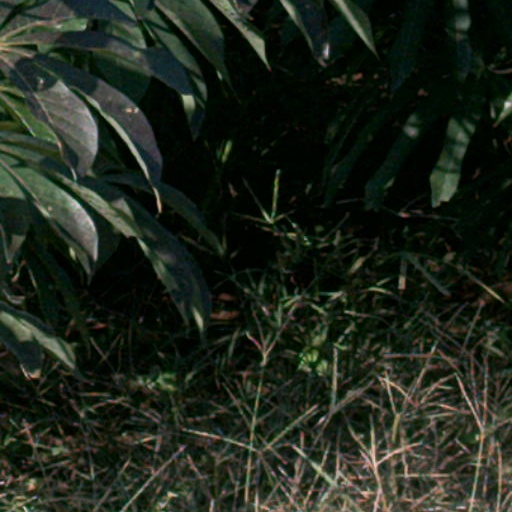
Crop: cassava